Chen Hsiung-wen

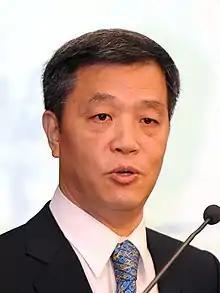

Chen Hsiung-wen, also known by his English name Sherman Chen, is a Taiwanese engineer and politician. He was the Minister of Labor from 20 August 2014 until 20 May 2016.